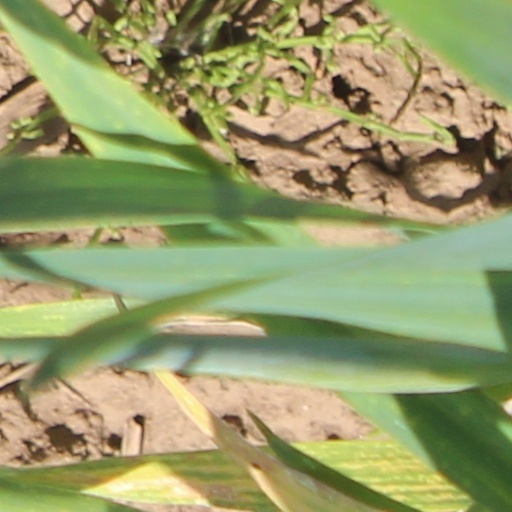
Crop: wheat